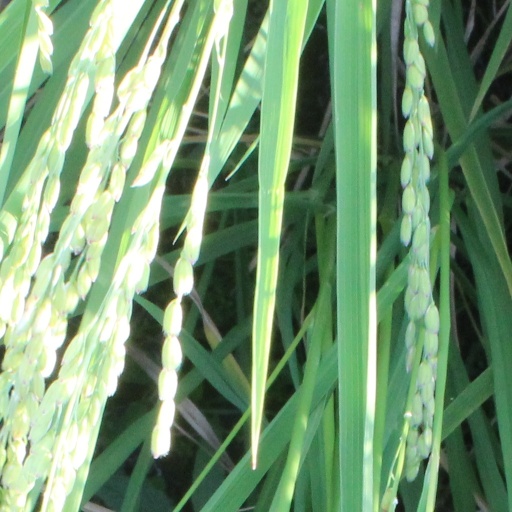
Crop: rice